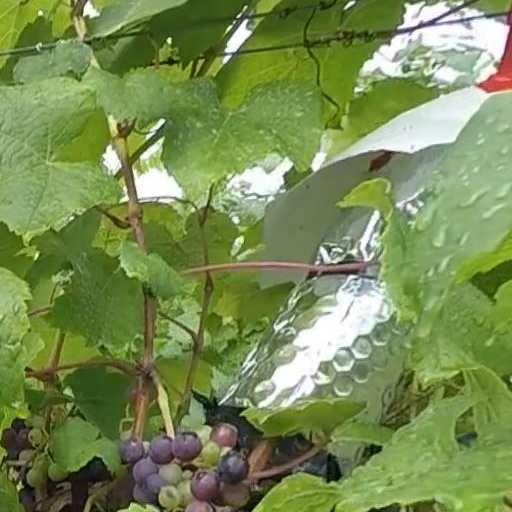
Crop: grape